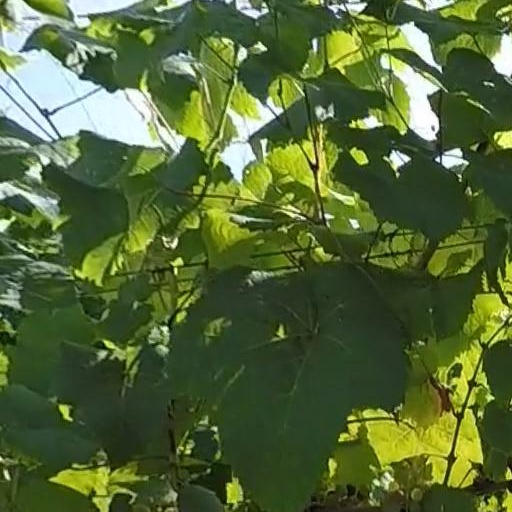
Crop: grape